Al-Andalus

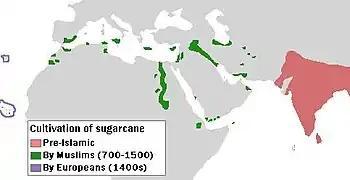
The cultivation of sugarcane had reached the south of the Iberian Peninsula by the 16th century AD due to Arab conquest and administration of the region.

In Córdoba, Abd ar-Rahman I built the Great Mosque of Córdoba in 785. It was expanded multiple times up until the 10th century, and after the Reconquista it was converted into a Catholic cathedral. Its key features include a hypostyle hall with marble columns supporting two-tiered arches, a horseshoe-arch mihrab, ribbed domes, a courtyard ("sahn") with gardens, and a minaret (later converted into a bell tower). Abd ar-Rahman III, at the height of his power, began construction of Madinat al-Zahra, a luxurious palace-city to serve as a new capital. The Umayyads also reconstructed the Roman-era bridge over the Guadalquivir River in Córdoba, while the Almohads later added the Calahorra Tower to the bridge. The Bab al-Mardum Mosque (later converted to a church) in Toledo is a well-preserved example of a small neighbourhood mosque built at the end of the Caliphate period.